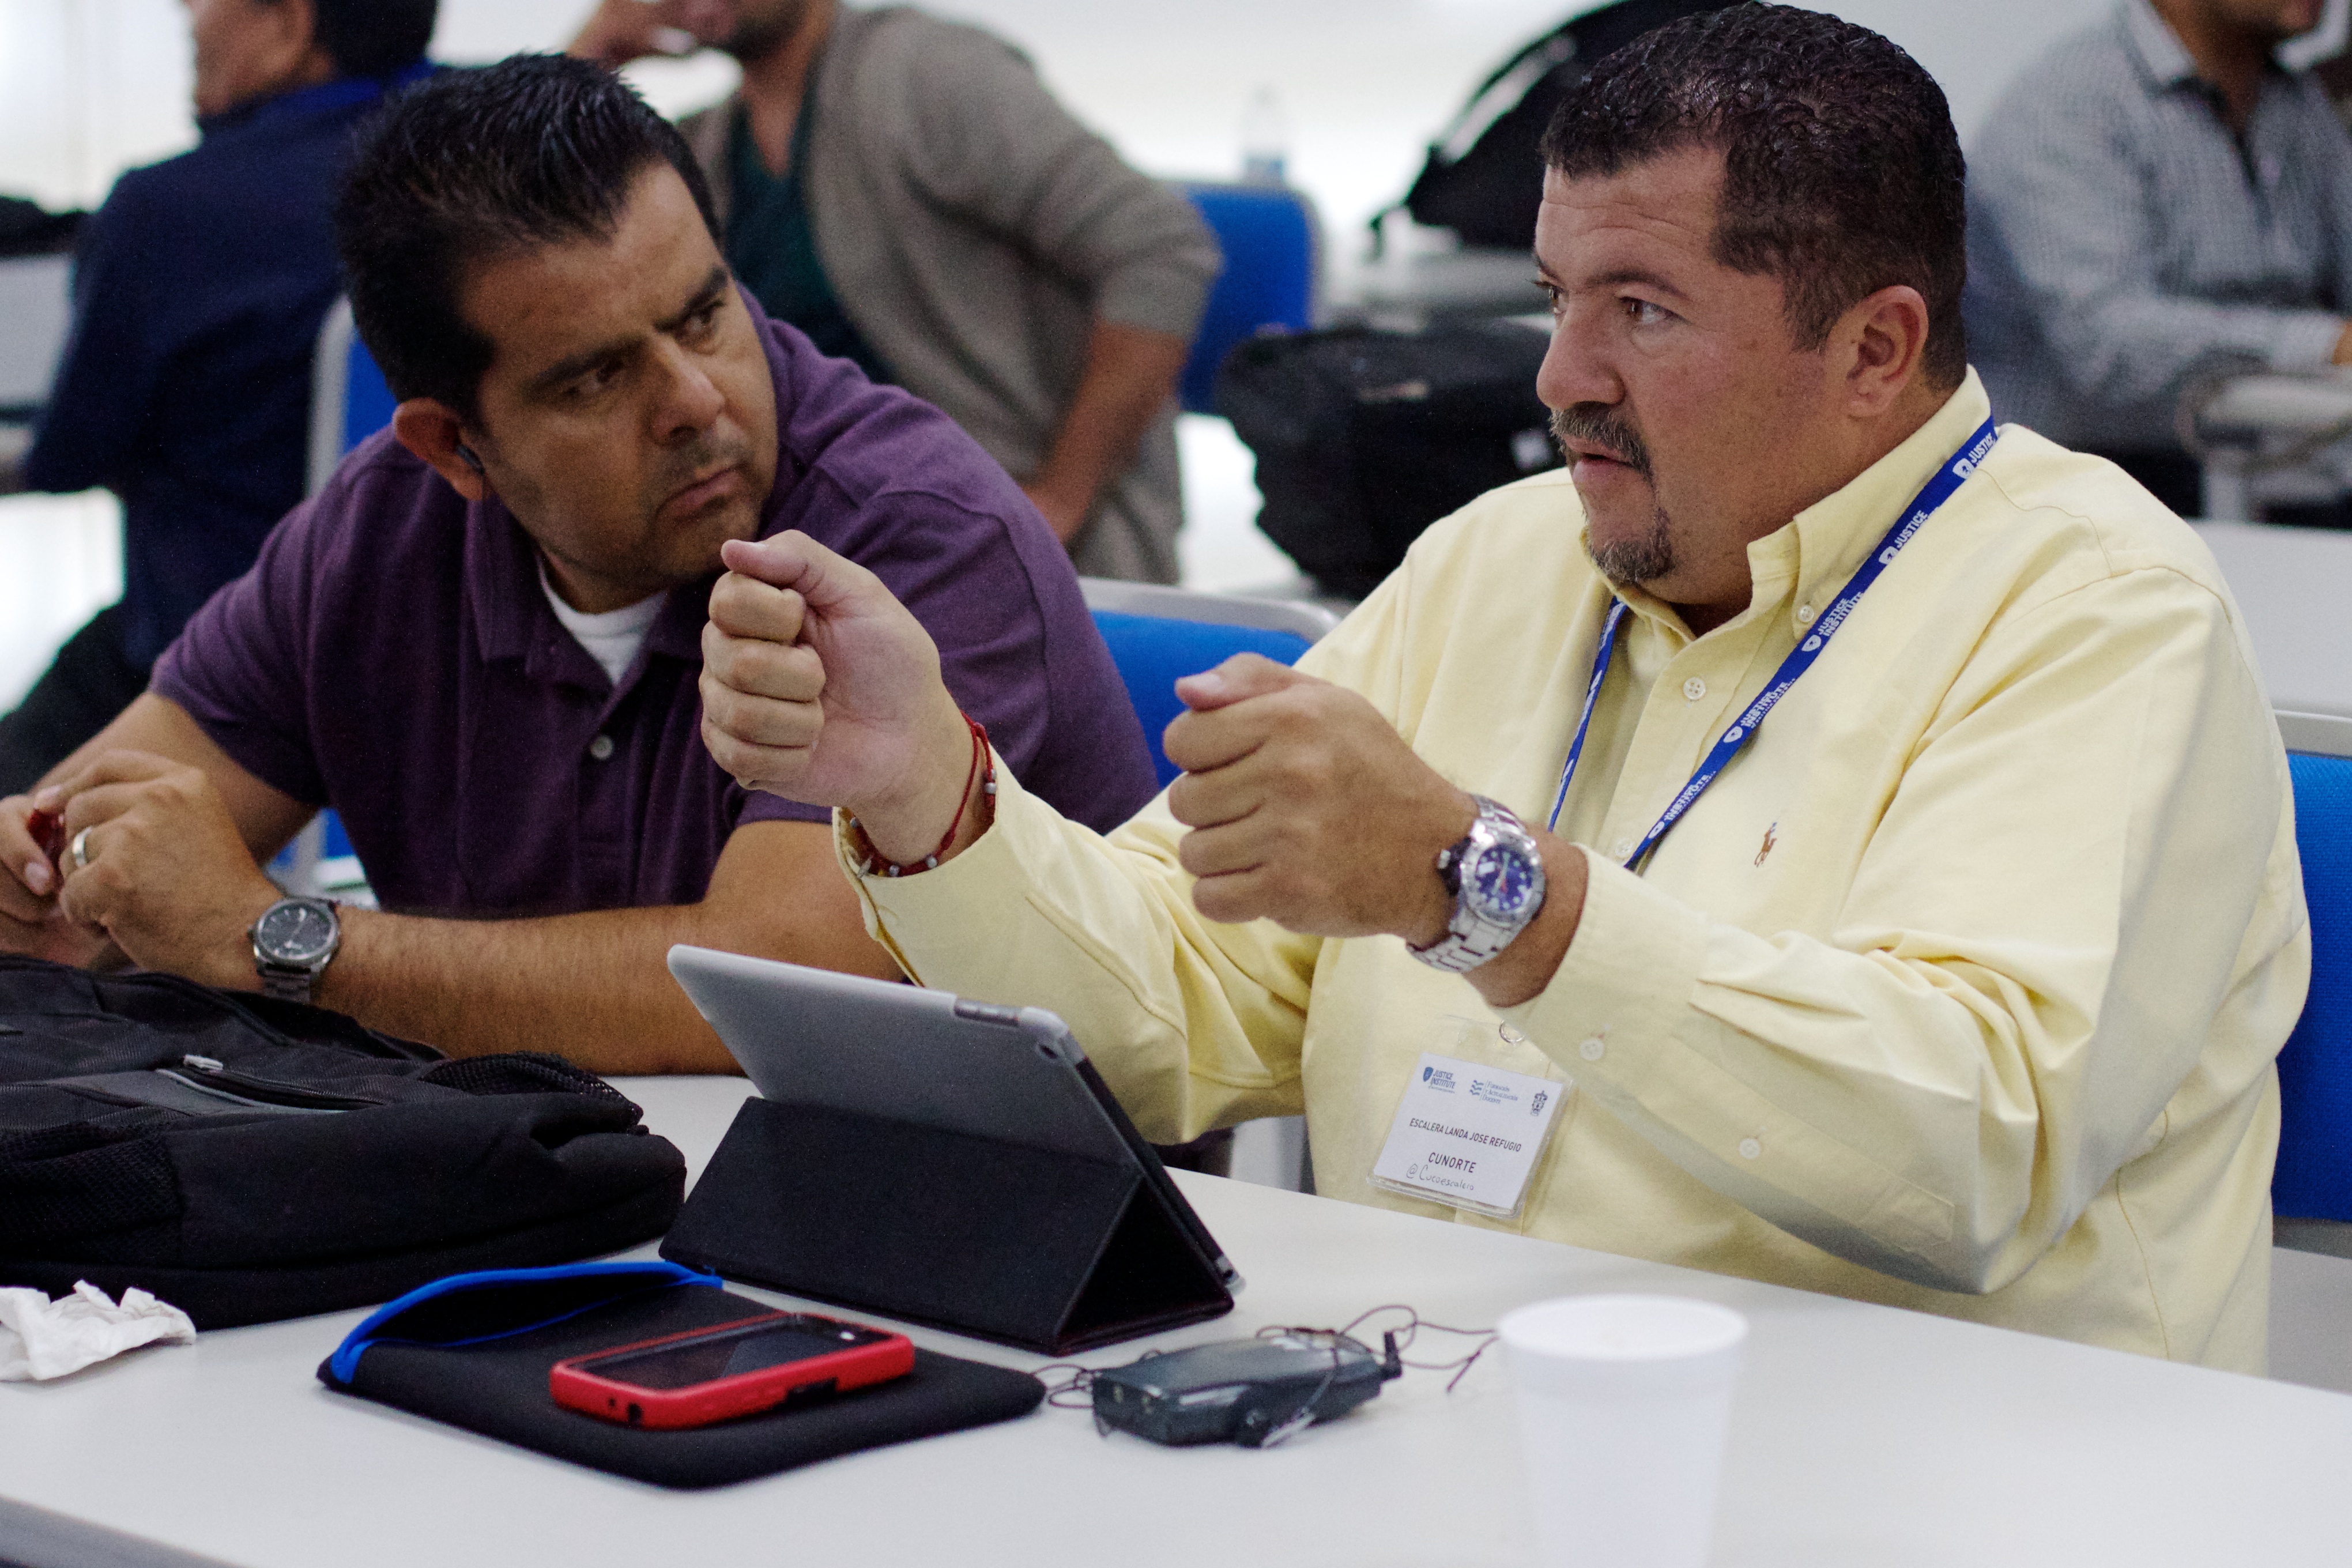
technology, communication, professional, profession, udgagora